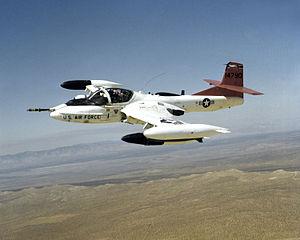
Cet article liste les aéronefs des forces armées des États-Unis. Les prototypes sont généralement préfixés par un « X » et sans nom, tandis que les modèles de pré-série sont généralement précédés d'un « Y ».